131st (Lowland – City of Glasgow) Field Regiment, Royal Artillery

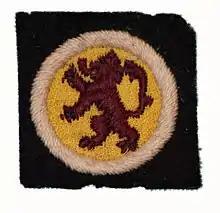
Divisional insignia of 15th (Scottish) Division, personally authorised by King George VI on 31 October 1940.

At the beginning of May the division was suddenly ordered to vacate its camps, which were required to house the troops being evacuated from the failed Norwegian campaign. It moved south to the area of Wiltshire and Berkshire under Southern Command. The German invasion of the Low Countries followed on 10 May, and four days later 15th (S) Division began moving again, this time by successive brigade groups to take up defensive positions on the south-east Essex coast under Eastern Command. 45th Brigade and the divisional troops first moved to Hertford, then from 26 May the complete division was positioned along the Essex coast under the command of XI Corps. The divisional artillery had the task of covering the whole divisional front from Southend-on-Sea to Harwich from static positions with a very small number of guns. On 31 May the three field artillery regiments between them had six 18-pounder guns and twelve 4.5-inch howitzers, all of World War I vintage. After the Dunkirk evacuation this was the front line of Britain's defences.